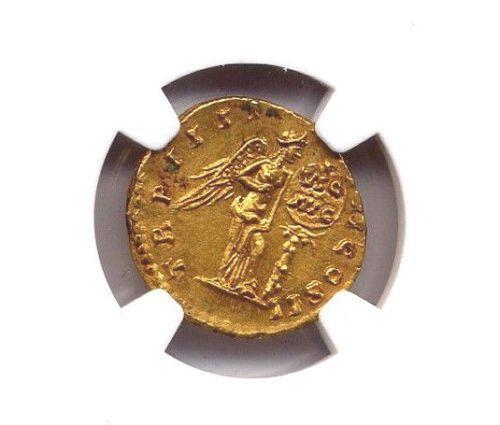
collectable item struck during the reign of monarch between ad